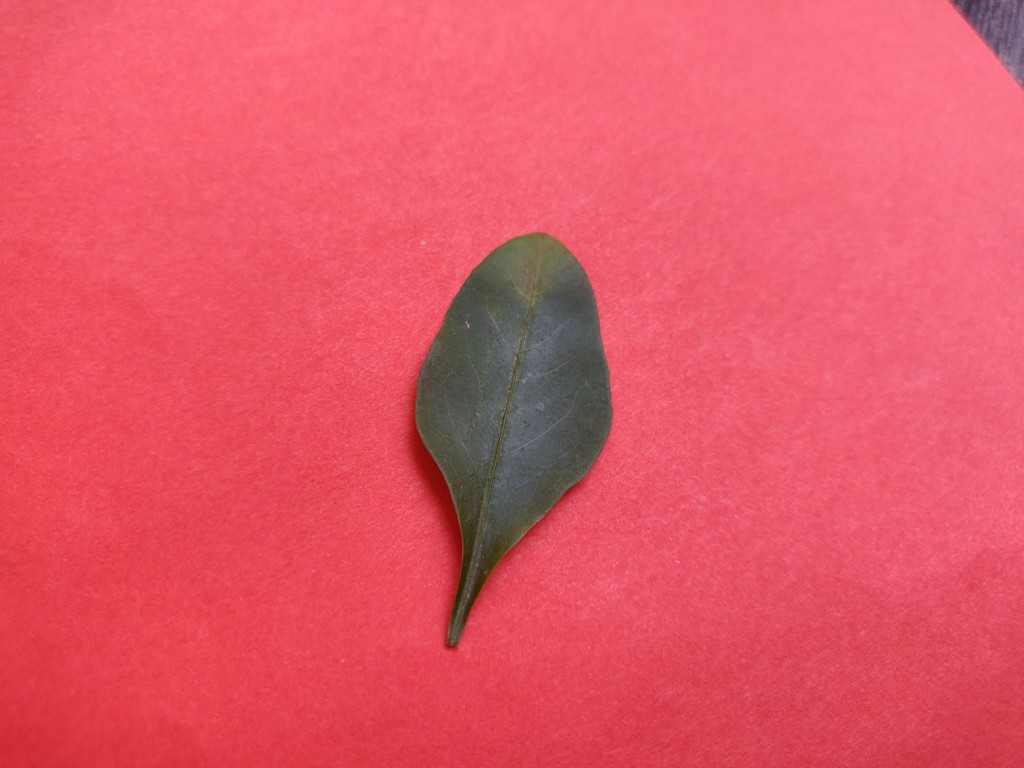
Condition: Unhealthy
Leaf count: single
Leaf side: front